Eli Cook (musician)

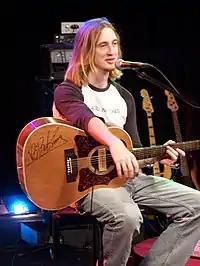
Playing B.B. King signed guitar in 2007

Cook's first break happened in 2007 when he was asked to open for B.B. King at multiple shows. Since then, he has shared the stage with Johnny Winter, Robert Cray, Robin Trower, Parliament-Funkadelic, Shemekia Copeland, Gary Clark, Jr., and Roomful of Blues. He has performed on the Millennium Stage at the John F. Kennedy Center for the Performing Arts and at the South by Southwest Festival in 2014. Cook has also opened for John Mayall at The Hamilton and Big Wreck at Union Stage, both in Washington, D.C.